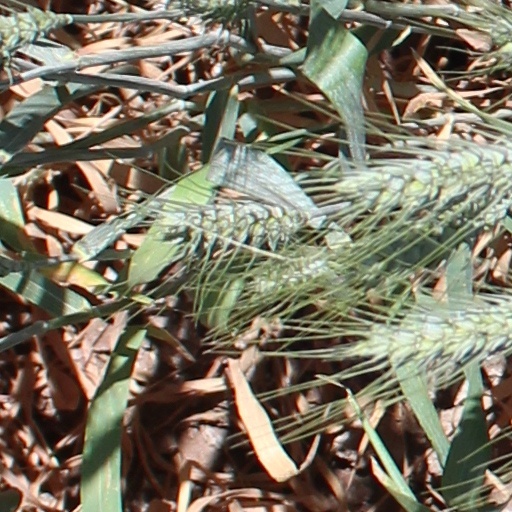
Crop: wheat